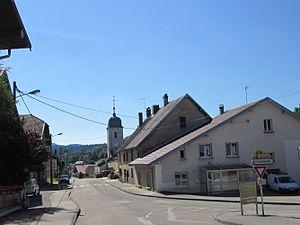
Nods (Doubs) -rue principale
Nods est une ancienne commune française située dans le département du Doubs en région Bourgogne-Franche-Comté. Depuis le 1ᵉʳ janvier 2016, elle est une commune déléguée et le chef-lieu de la commune nouvelle des Premiers-Sapins. Le habitants de Nods s'appellent les Nodois et Nodoises.